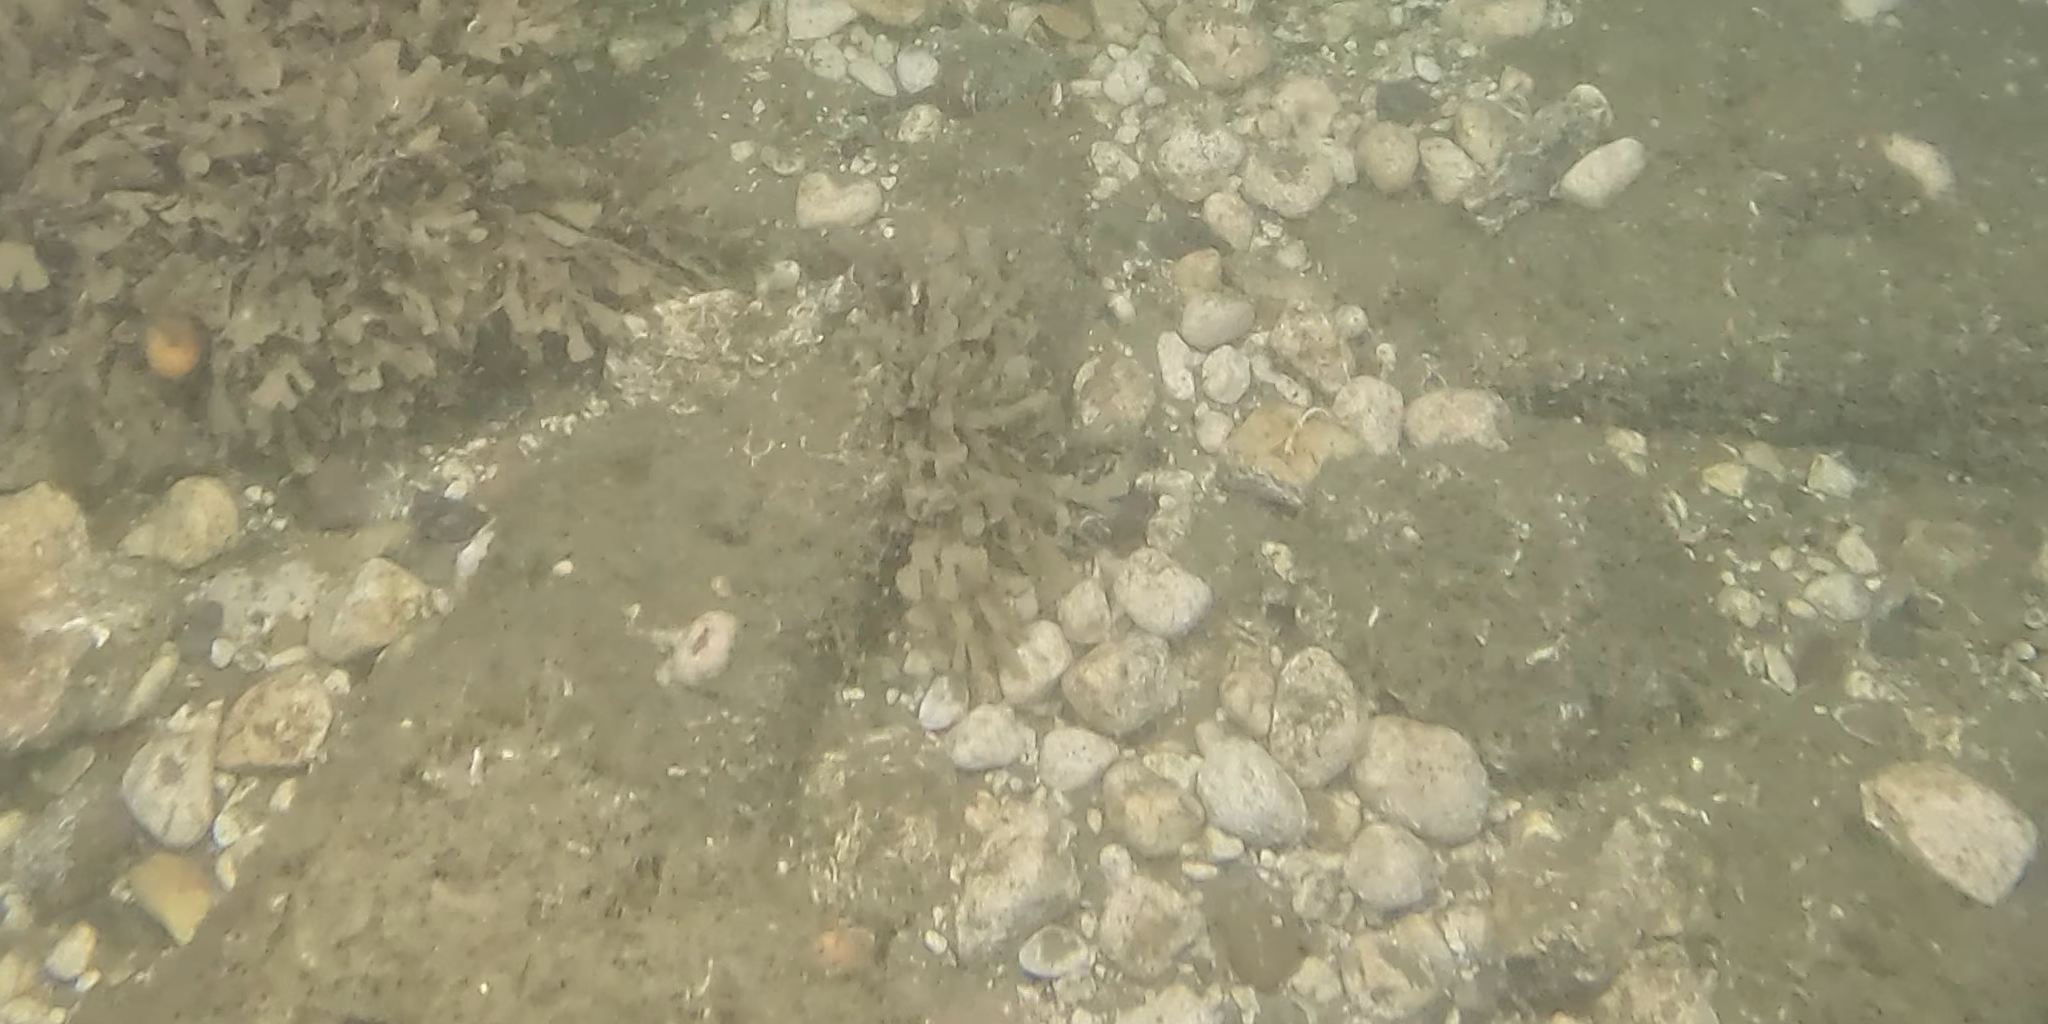
Seabed habitat: stone